George Pickingill

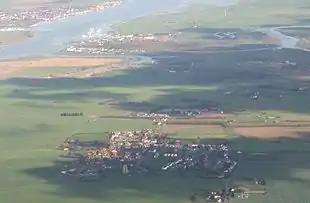
Aerial photo of Canewdon, 2007

The first printed account of Pickingill that described him as a cunning man appeared fifty years after his death. This was provided by the folkorist Eric Maple, who was making a systematic study of nineteenth-century traditions regarding witchcraft and magic in south-eastern Essex, and who examined the case of Canewdon in the winter of 1959–60. He had begun his enquiries by meeting with a number of elderly local residents at the home of the schoolmistress, from whom he gained a variety of tales pertaining to magical practices in the village. His initial findings were published in 1960 in the scholarly journal "Folklore", produced by The Folklore Society. Maple followed this article with a shorter piece written for 'Essex Countryside Magazine' (Vol.18 No.58 - November 1961). He subsequently produced a sensationalist popular history of witchcraft, "The Dark World of Witches" (1962), in which he repeated many of the claims regarding Pickingill. In this work, he erroneously described south-eastern Essex as the last bastion of English witchcraft beliefs, and ignored scholarly conventions in relating his information, resulting in a critical reception from folklorists; the book nevertheless was popular and sold well.